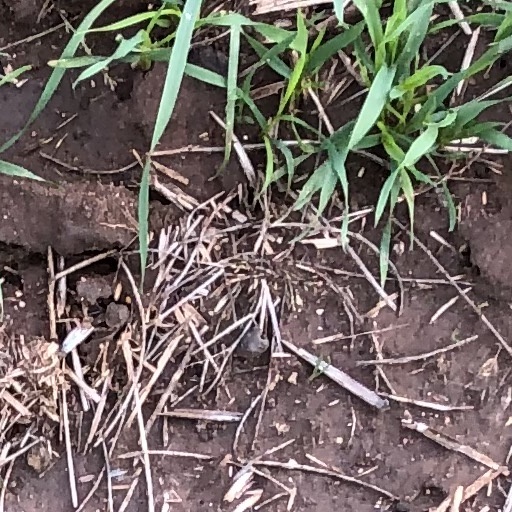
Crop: wheat